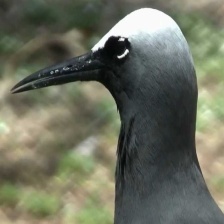
Species: BROWN NOODY
Scientific name: ANOUS STOLIDUS